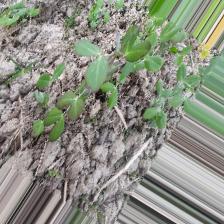
Label: Normal